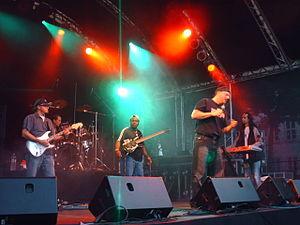
Dr. Ring Ding est un chanteur allemand de ragga né le 2 juin 1970 à Münster. D'abord joueur de trombone avec le groupe El Bosso & die Ping-Pongs, il fonde le groupe Dr. Ring-Ding & the Senior Allstars en 1992, qui sera dissous dix ans plus tard.